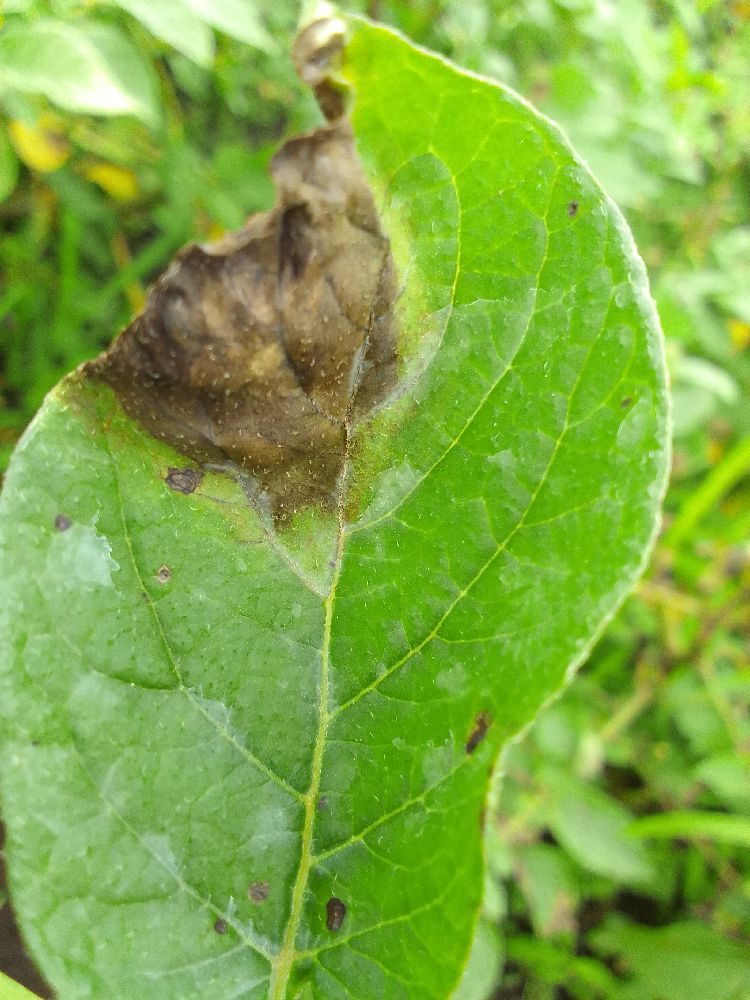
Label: Late blight